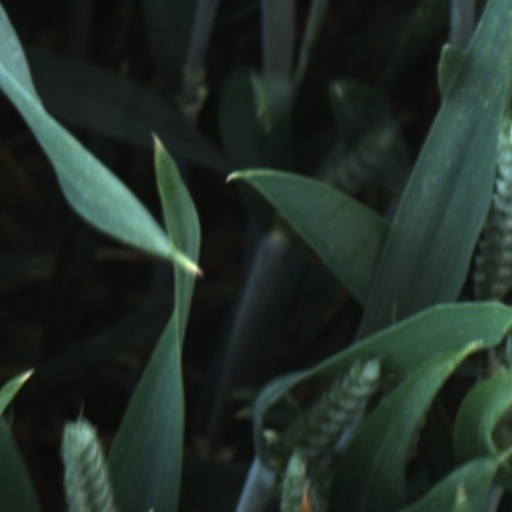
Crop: wheat